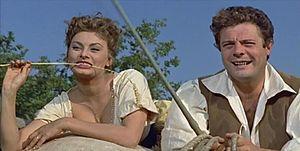
Par-dessus les moulins est un film italien réalisé par Mario Camerini, sorti en 1955.